Frederick Corder

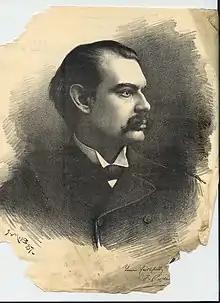
Frederick Corder (1852–1932) in 1887

Corder was born in Hackney, the son of Micah Corder and his wife Charlotte Hill. He was educated at Blackheath Proprietary School and started music lessons, particularly piano, early. Later he studied with Henry Gadsby. After that he studied harmony with Claude Couldery.